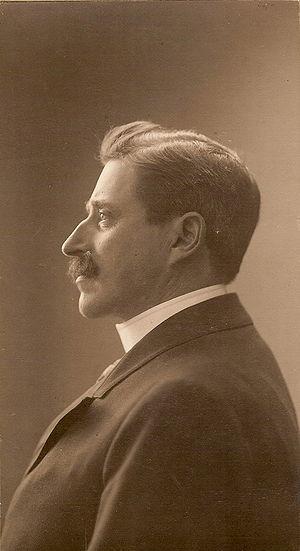
Carl Gustaf Verner von Heidenstam, né le 6 juillet 1859, mort le 20 mai 1940, est un écrivain et poète suédois. Il fut membre de l'Académie suédoise de 1912 à 1940 et lauréat du prix Nobel de littérature en 1916.